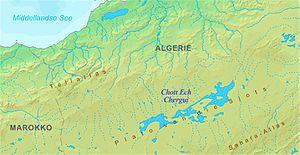
Daniel Lefeuvre, né le 11 août 1951 à Paris et mort le 4 novembre 2013 à Paris, est un historien français, spécialiste du monde colonial, et en particulier de l'Algérie coloniale, qu'il a principalement étudiée sous l'angle de l'histoire économique.
Le chott ech Chergui ou Chott Ghergui est un lac d'eau salé situé dans le nord-ouest de l'Algérie. C'est l'un des plus grands lacs d'Algérie et d'Afrique du Nord.